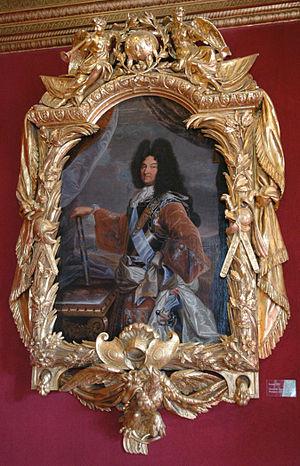
Portrait de Louis XIV
Le château de Chenonceau est un château de la Loire situé en Touraine, sur la commune de Chenonceaux, dans le département d'Indre-et-Loire en région Centre-Val de Loire.